Fry's Trading Post

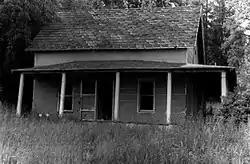

Fry's Trading Post, near Bonners Ferry, Idaho, was built in 1876. It has also been known as Bonner-Fry Trading Post. It was listed on the National Register of Historic Places in 1983.